Archaeological Park of Dion

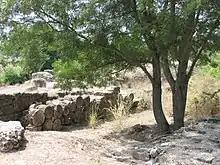
Remains of the City wall

The most recent of the sanctuaries in Dion is the sanctuary of Isis. It was erected in the second century AD on the site of a former fertility sanctuary. The plant has a considerable size and is traversed by a channel, which is to symbolize the river Nile. The main entrance is in the east, i.e. the side facing the sea. A minor entrance is found on the north side of the sanctuary. The temple and altar of Isis Lochia (Isis as the guardian of the child's bed) are framed in the western part of the complex by two smaller temples of Isis Tyche and the Aphrodite Hypolympiada. In these little temples, springs are still active. In the cult of Isis, water was given sacred meaning. Two rooms, which are located in the north of the temple complex, served as a sanctuary for hypnotherapy, while figures of the patrons of the sanctuary were placed in the other room.